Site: brandenburg
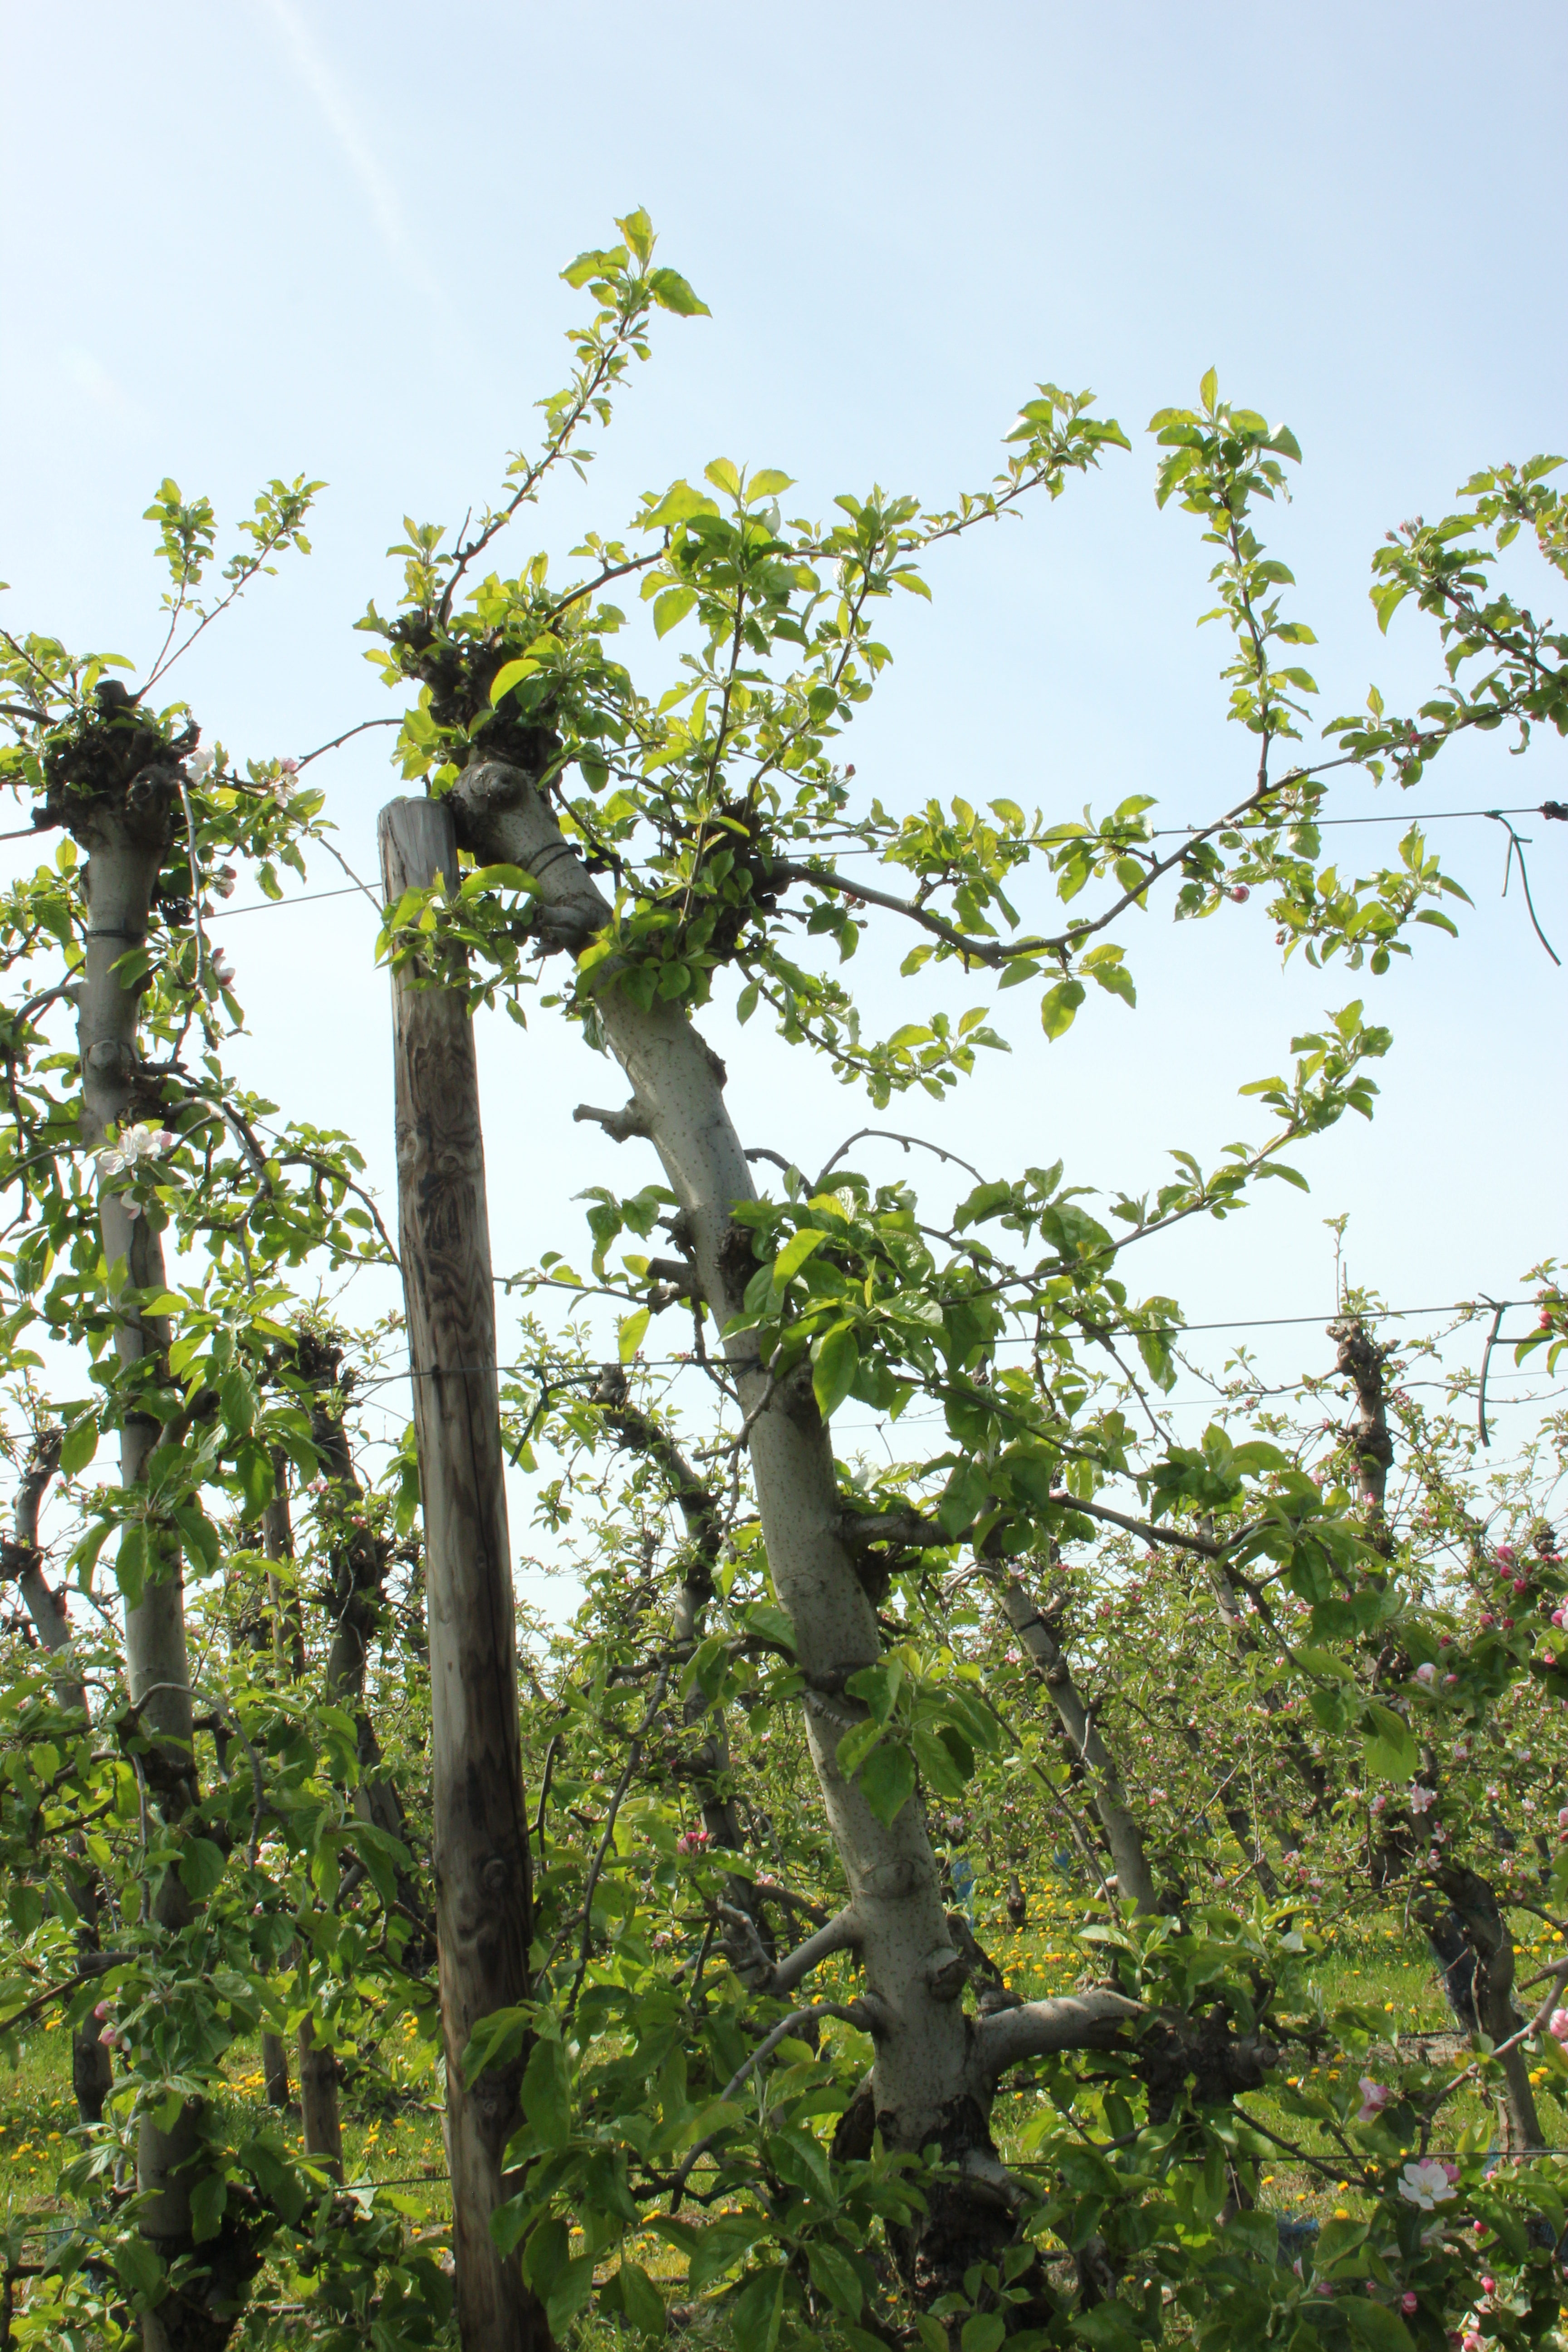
Growth stage (BBCH 60): Flowering